Commonwealth Day

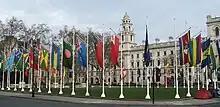
Flags of member states of the Commonwealth of Nations flying at Parliament Square in London on Commonwealth Day, 2009

Commonwealth Day is the annual celebration of the Commonwealth of Nations, held on the second Monday in March. While the date holds some official status in select member states of the Commonwealth, observances of the date are not uniform, and the date is not celebrated as a public holiday in most Commonwealth countries.